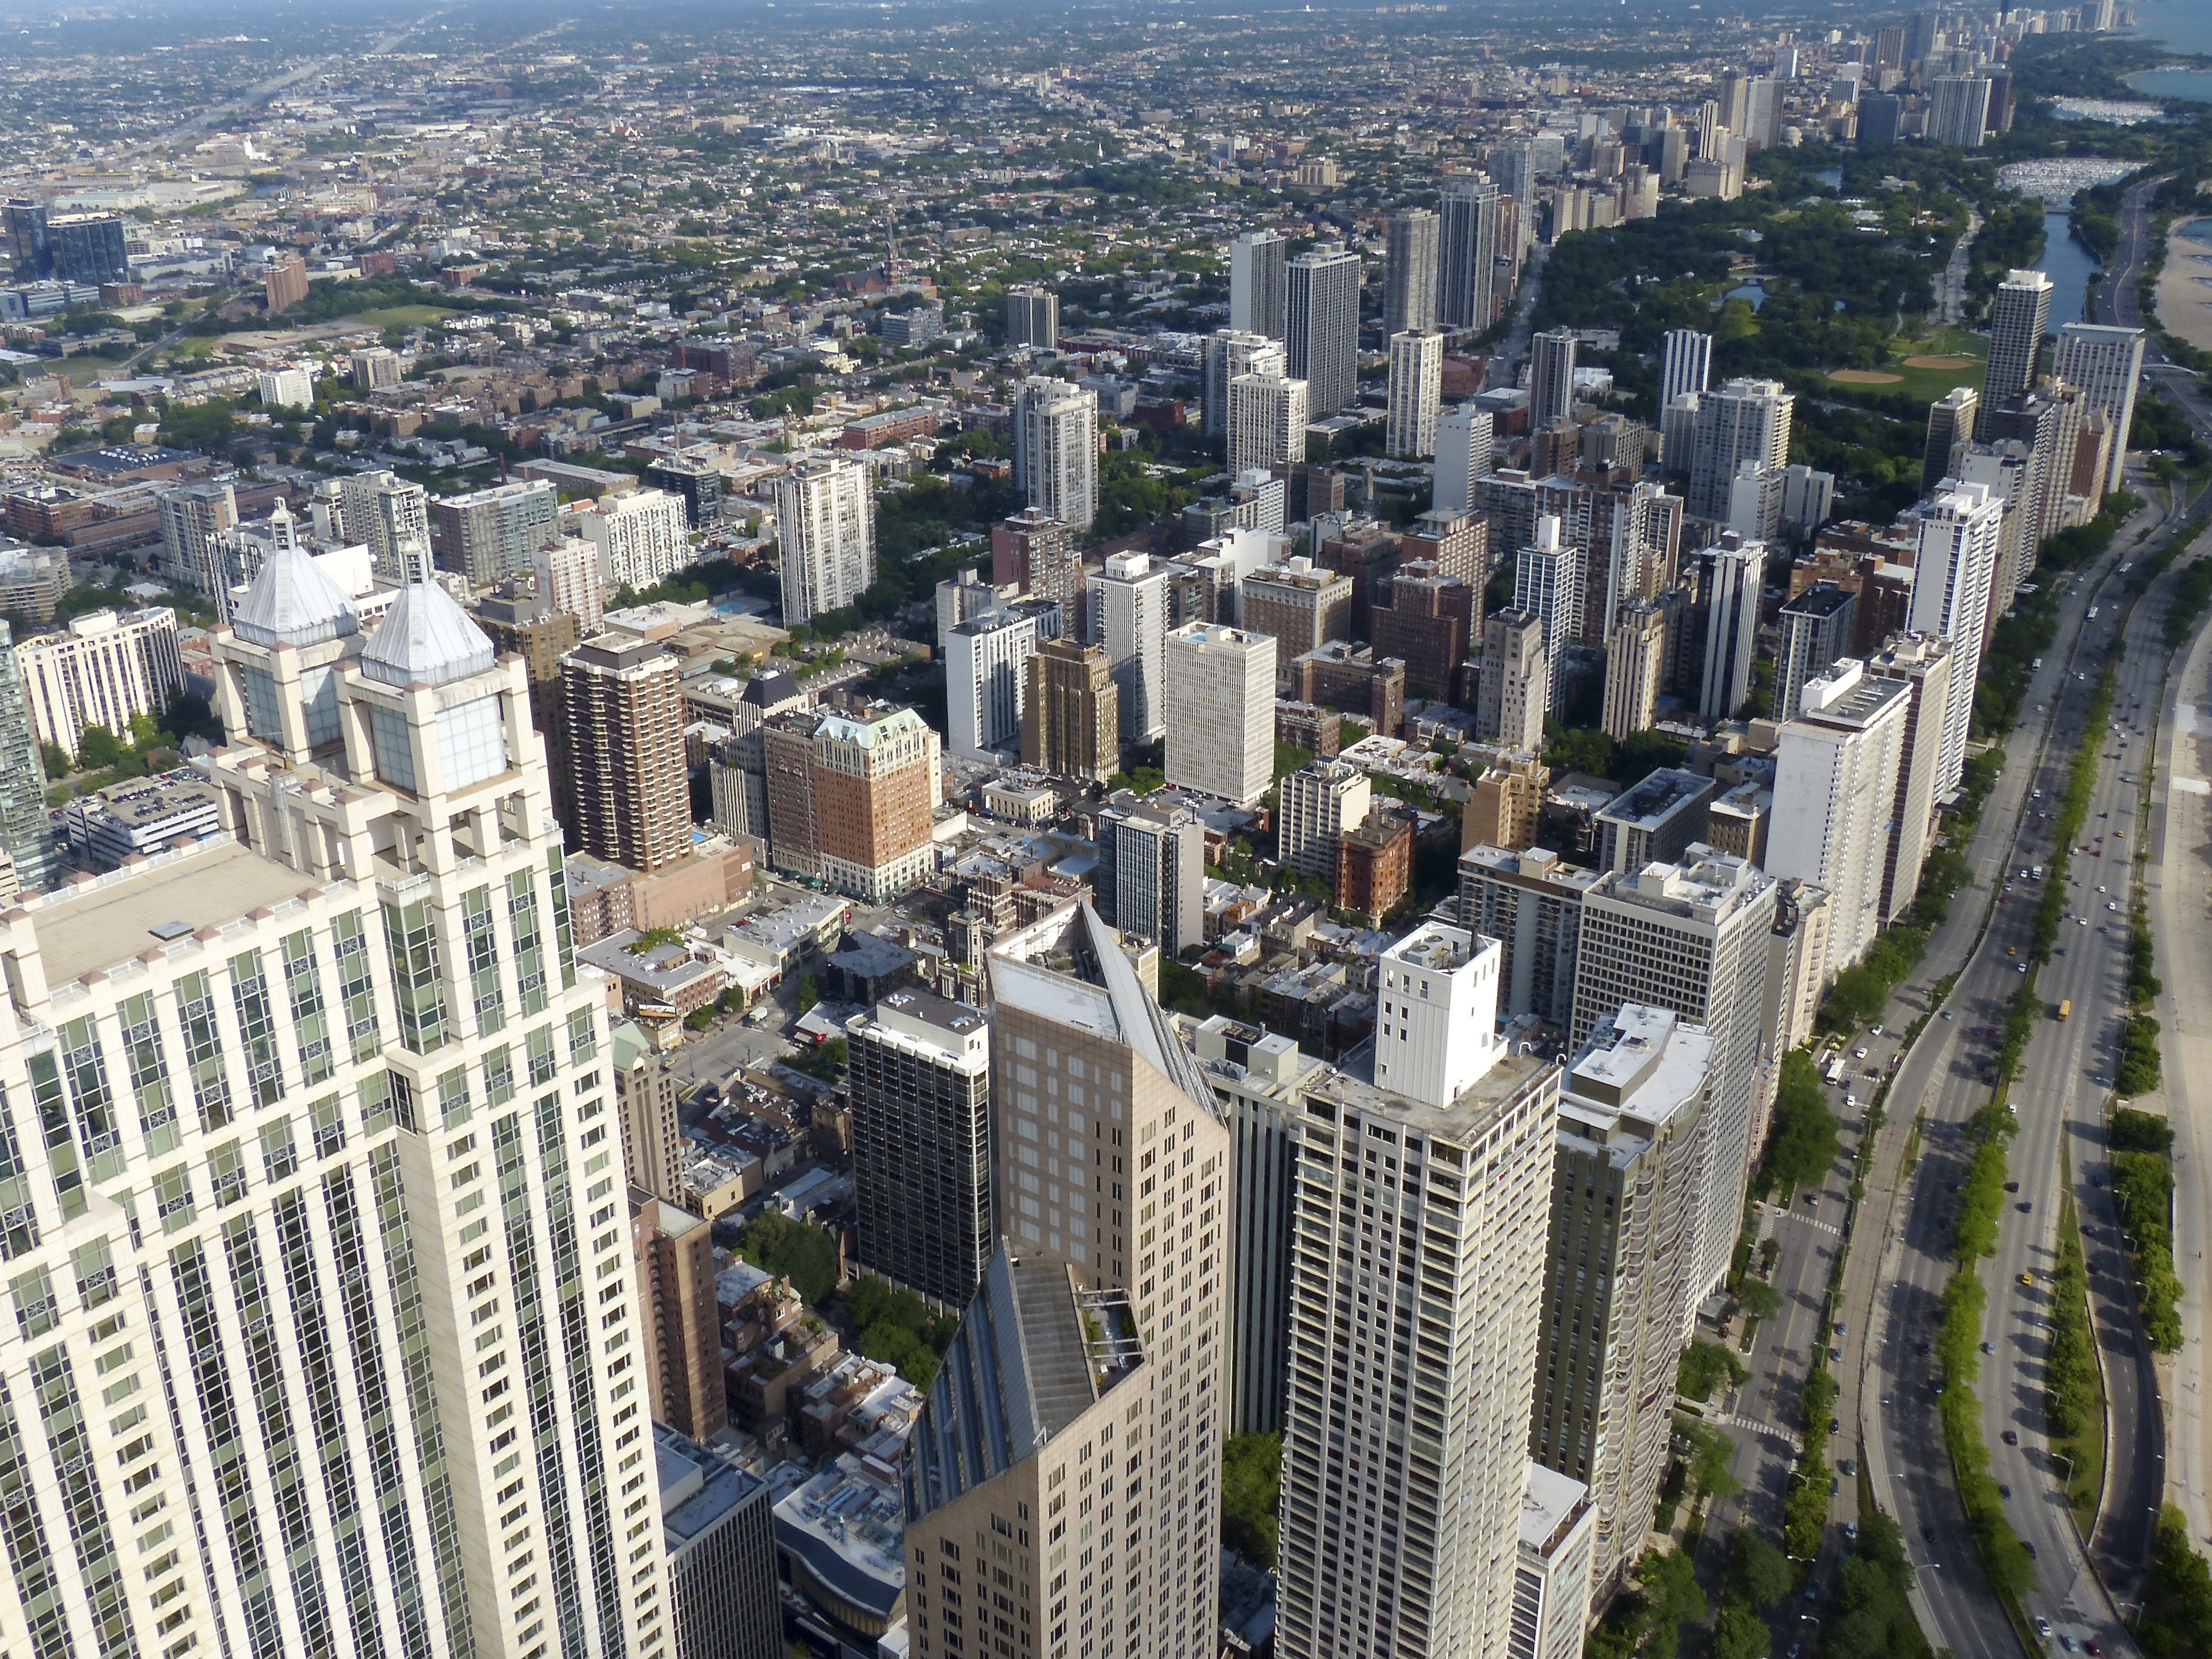
coast, open, architecture, skyline, window, city, skyscraper, cityscape, downtown, summer, travel, suburb, tower, usa, landmark, chicago, tower block, skyscrapers, gold, illinois, lakeshoredrive, metropolis, condominium, neighbourhood, bird's eye view, aerial photography, urban area, residential area, human settlement, metropolitan area